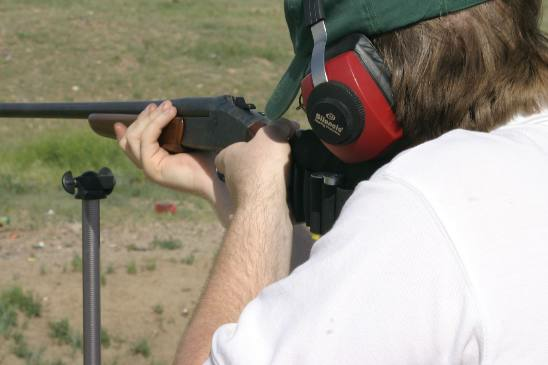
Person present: Yes